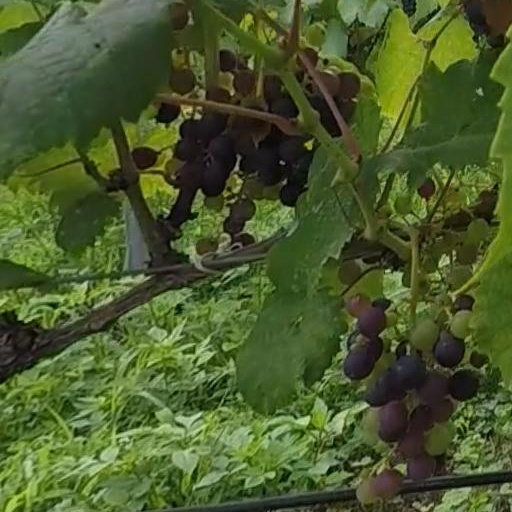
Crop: grape